Napoleon House

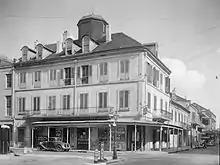
In 1934, the famous building housed the "Napoleon Cafe and Grocery".

It was declared to be a National Historic Landmark in 1970, as one of the city's finest examples of French-influenced architecture. It is a three-story brick stuccoed building, with a dormered hip roof and cupola. Shallow ironwork balconies with austere styling adorn the second floor.